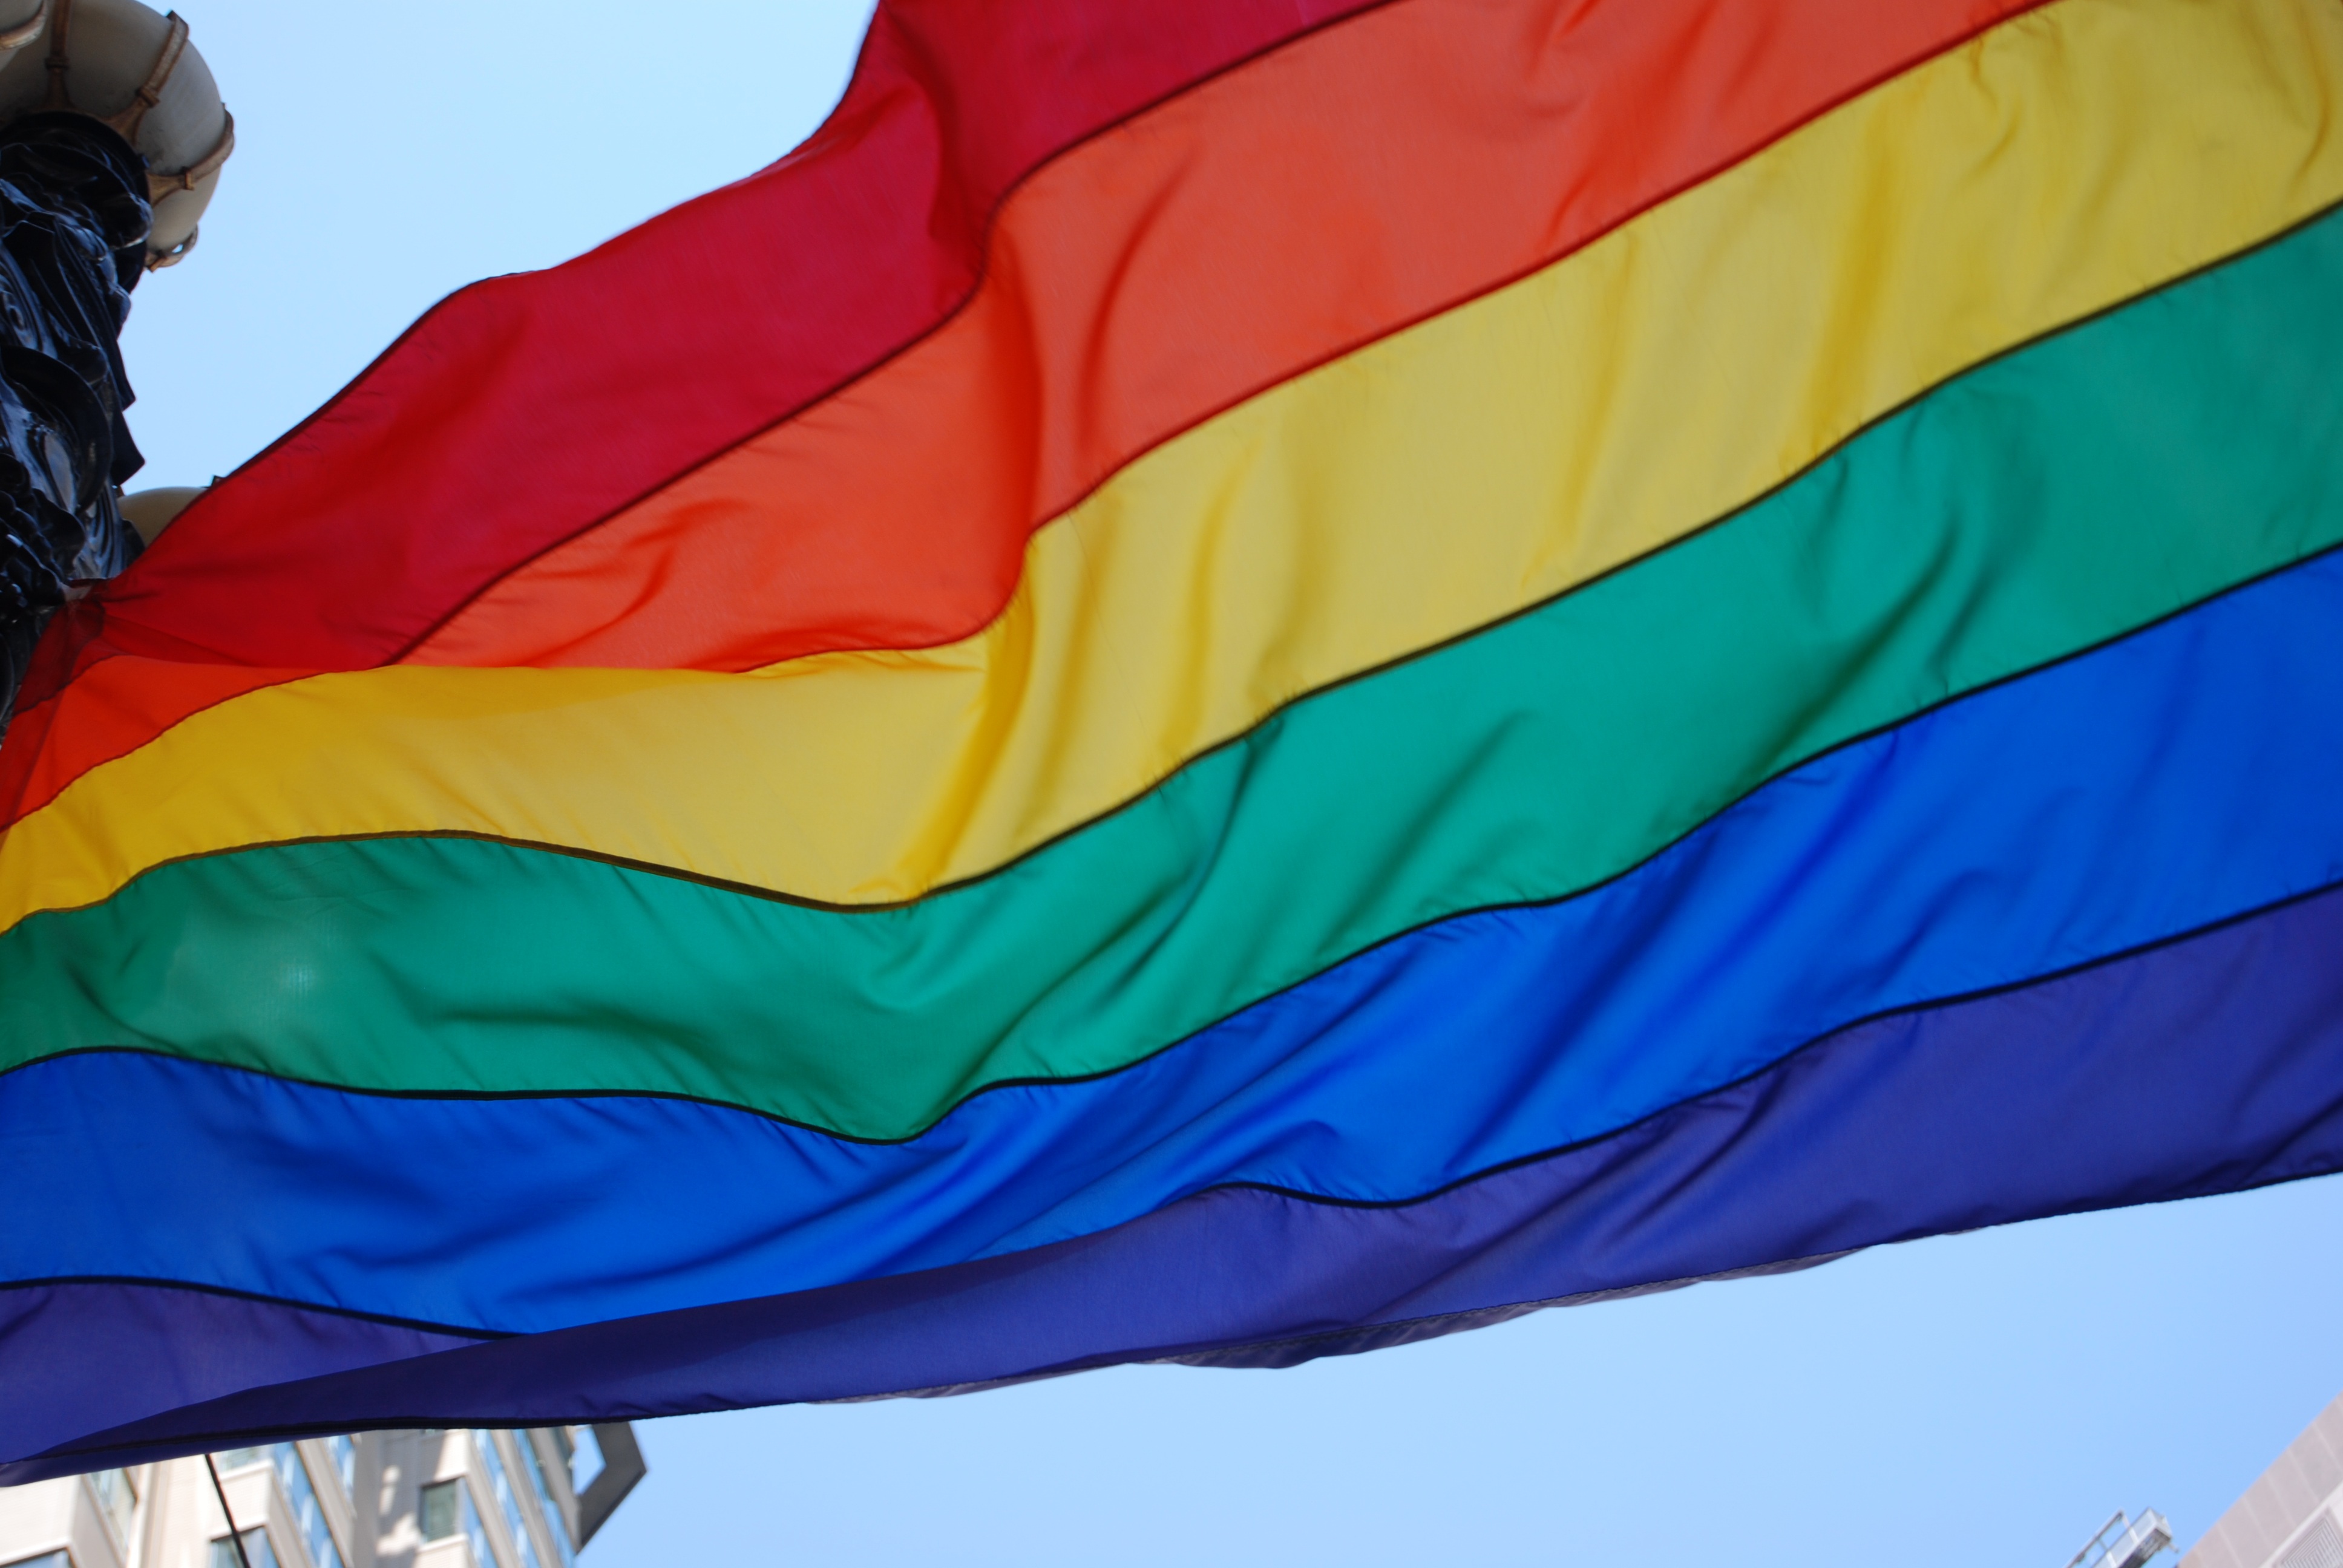
color, community, flag, freedom, rainbow, relationship, rights, pride, gay, transgender, lgbt, union, homosexuality, flag of the united states, transsexual